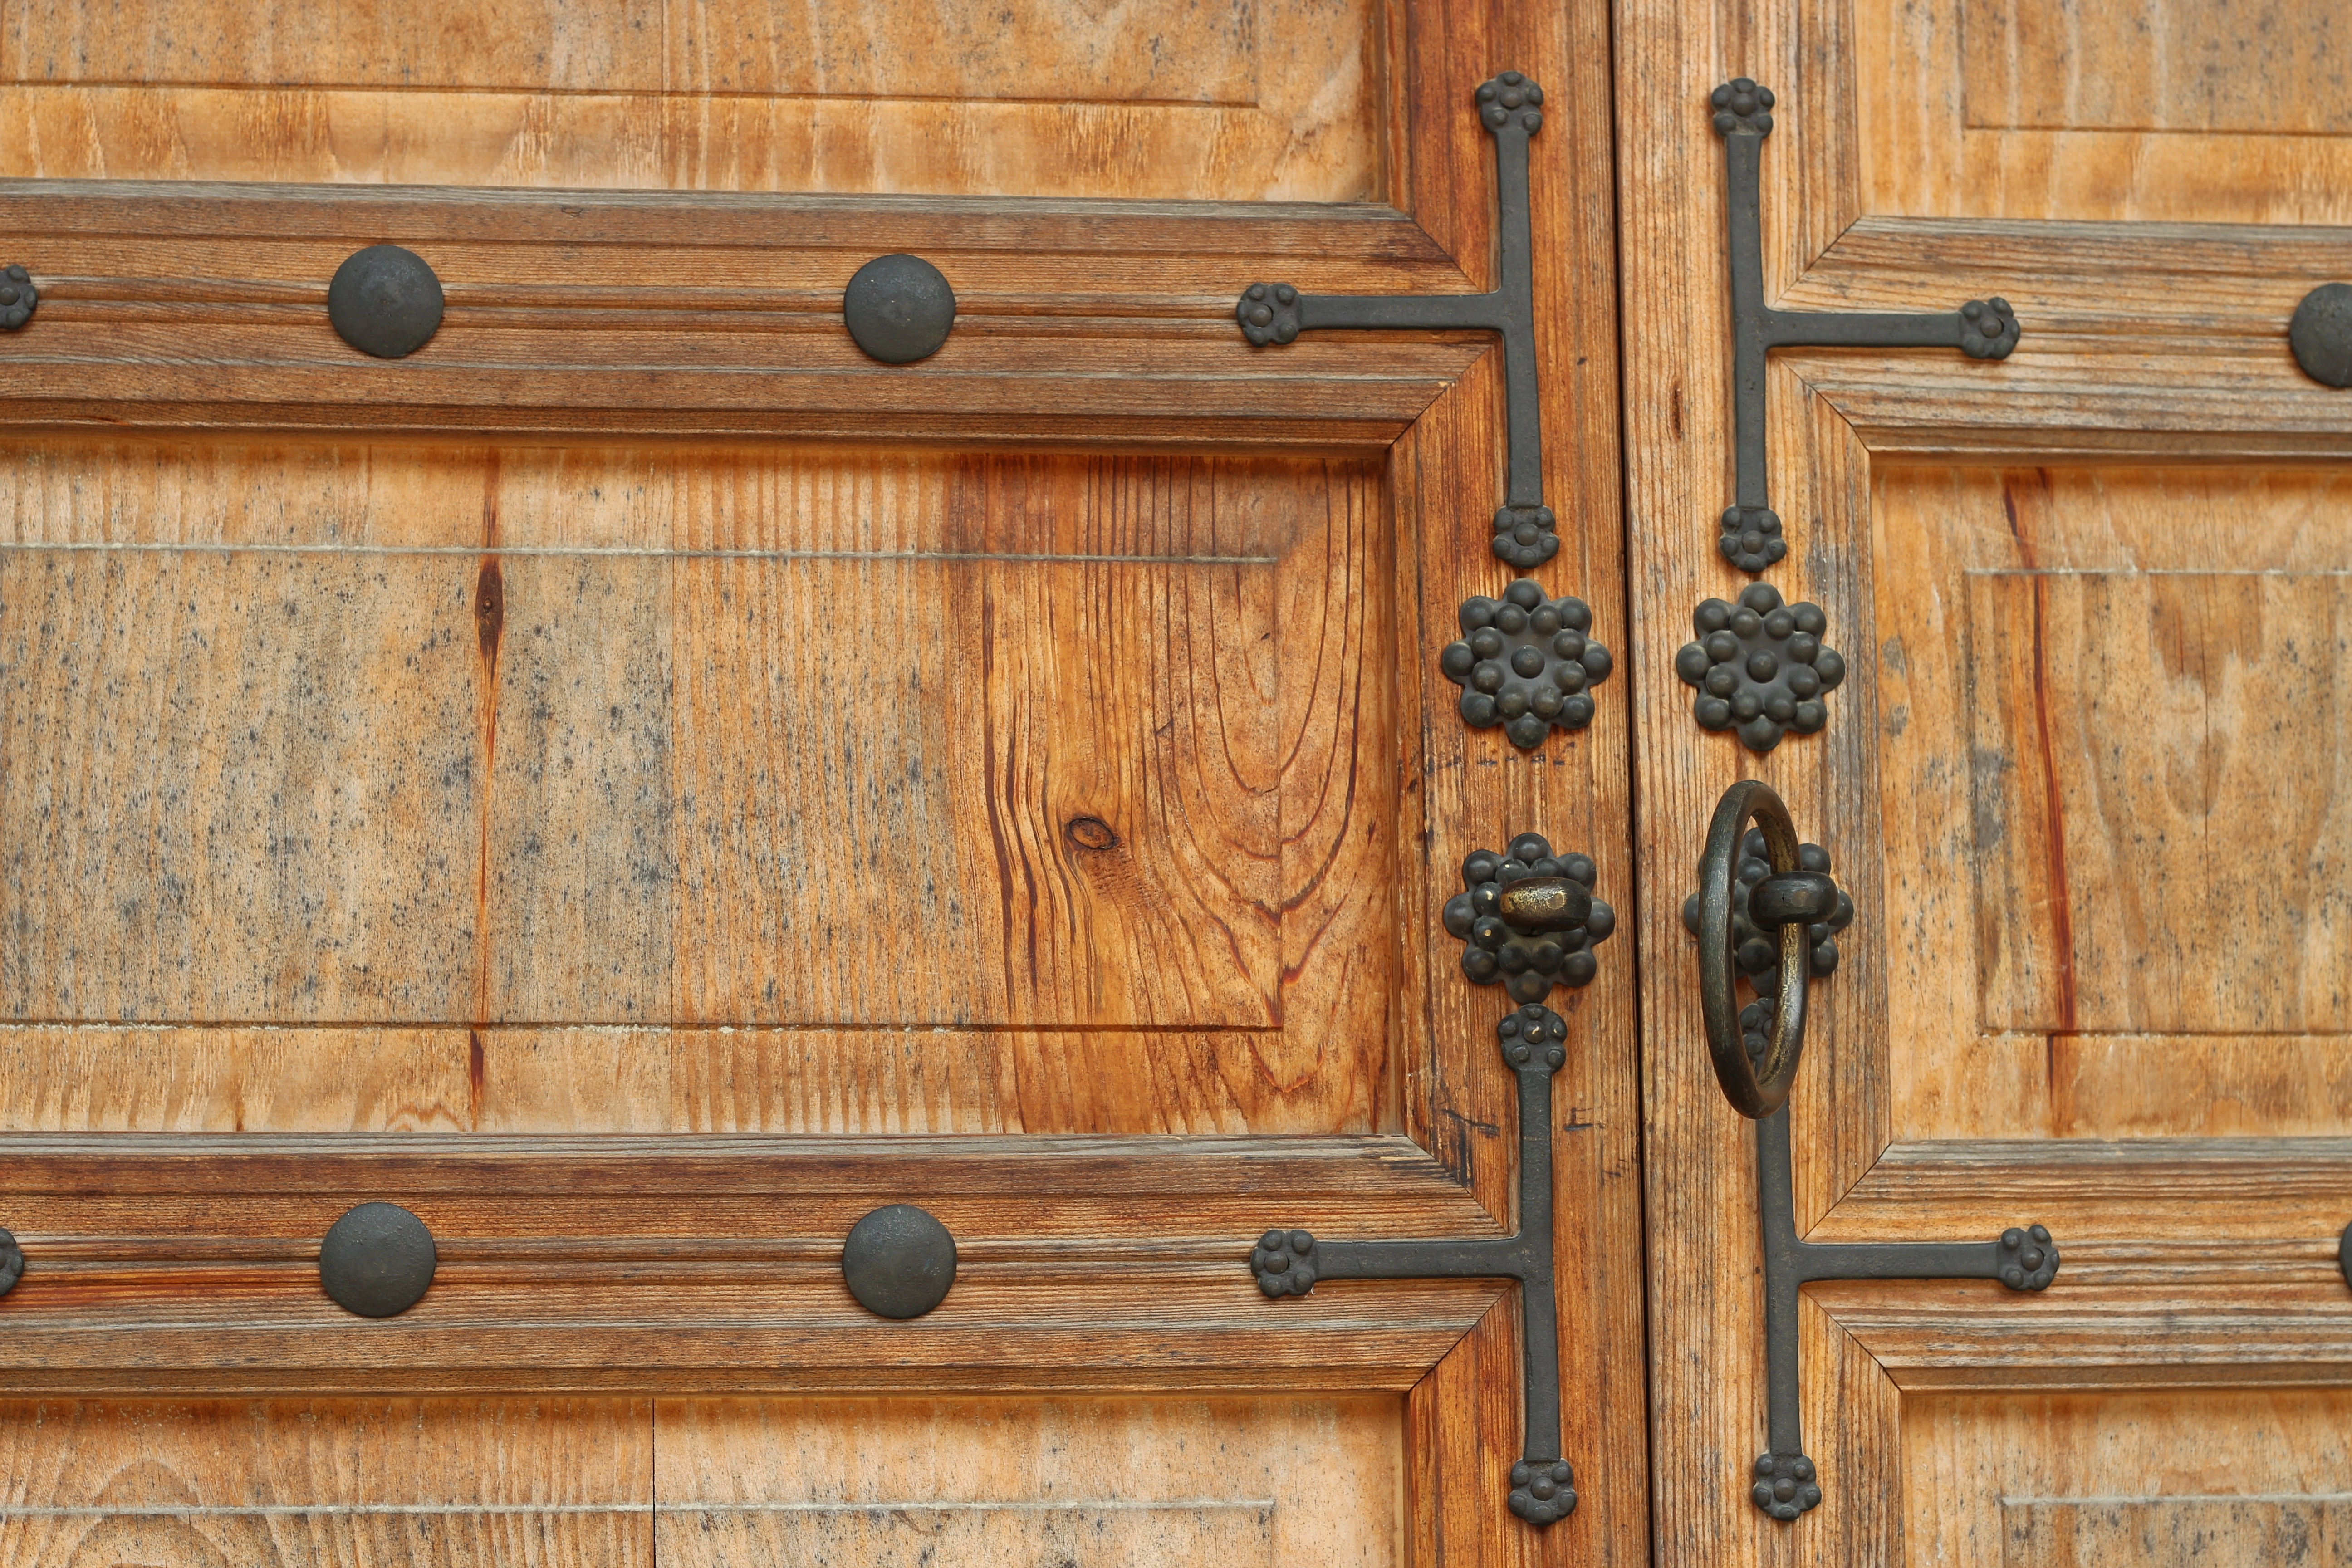
table, wood, antique, floor, asian, furniture, door, moon, chest, drawer, background, hardwood, style, lock, sideboard, palaces, republic of korea, flooring, wood flooring, man made object, design quantity, wood stain, cabinetry, lackluster